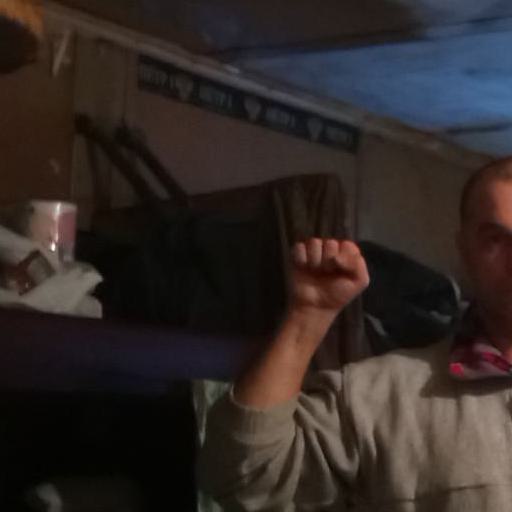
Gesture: fist